New York Giants (baseball)

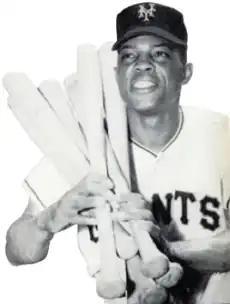
Willie Mays in 1954

The Giants experienced a mixture of success and hard luck in the early 1910s, losing three straight World Series in 1911–1913 to the A's, Red Sox and A's again (two seasons later, both the Giants and the A's, decimated by the short-lived rival third loop, the Federal League of 1914–1915, with the "jumping ship" signings of many of their stars, finished in last place). After losing the 1917 Series to the Chicago White Sox (the last World Series win for the White Sox until 2005), the Giants played in four straight World Series in the early 1920s, winning the first two over their Polo Grounds tenants, the Yankees, who had won the first two of their many pennants, led by their new young slugger Babe Ruth, then losing to the Yankees in after the original Yankee Stadium had opened that May. They also lost in 1924, when the Washington Senators won their only World Series while in D.C. From 1923 to 1927, the team held their spring training at Payne Park in Sarasota, Florida.